Mike Champion (baseball)

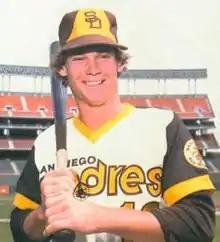
Champion in 1978

Robert Michael Champion (born February 10, 1955) is a former Major League Baseball player from 1976 to 1978 for the San Diego Padres. He primarily played second base. His daughter, Autumn, played softball for the University of Arizona as an outfielder from 2003–2005.